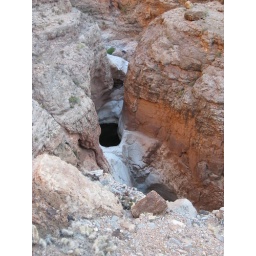
Capricious rock formations made by water erosion.